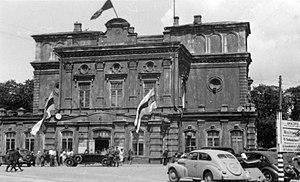
Les opérations lutte anti-partisans en Biélorussie furent en réalité et surtout des opérations contre les civils sous couvert d'opérations militaires menées conjointement ou séparément par les troupes SS, la police de sécurité nazie, la Wehrmacht, et la police auxiliaire biélorusse. Les actions majeures ont eu lieu entre le printemps 1942 et le printemps 1943.
La collaboration biélorusse pendant la Seconde Guerre mondiale — dans son acception historiographique soviétique et russe, signifie la collaboration politique, économique et militaire avec les forces d'occupation allemandes pendant la Seconde Guerre mondiale sur le territoire de la Biélorussie.